Delta Junction, Alaska

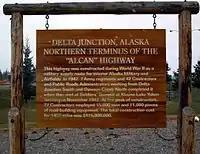
Signpost at Delta Junction marks the end of the ALCAN Highway

During World War II, the United States aided the Soviet Union against Germany by sending airplanes and supplies authorized by the Lend-lease Act to the Soviet Union through Alaska into the Russian Far East. The Alaska Highway was built to connect an existing road in Dawson Creek, British Columbia, Canada, with the Richardson Highway in Alaska, a distance of .